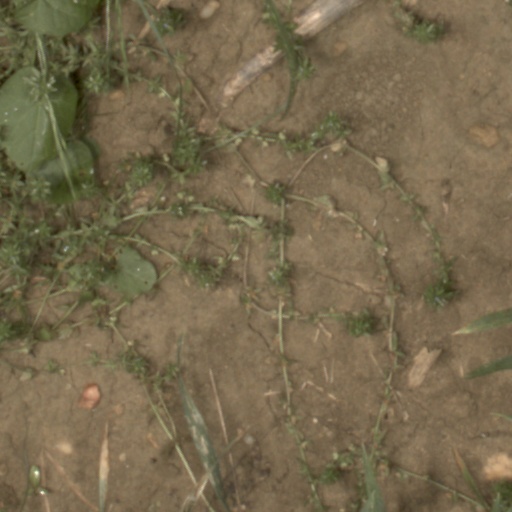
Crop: wheat